Followers of Christ

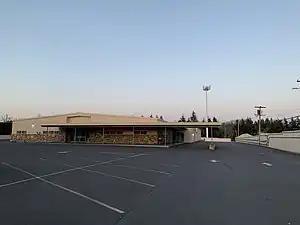
Followers of Christ Church in Oregon City, Oregon

The Followers of Christ is a small Christian denomination based in the U.S. states of Oklahoma, Oregon, Idaho, formerly California, and was founded in Kansas.